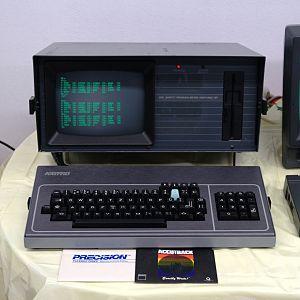
Kaypro Corporation, communément appelé Kaypro, est un ancien fabricant américain d'ordinateurs personnels.